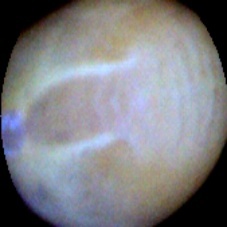
Label: Intact